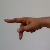
The image shows a hand gesture representing the letter 'P' in Indian Sign Language.